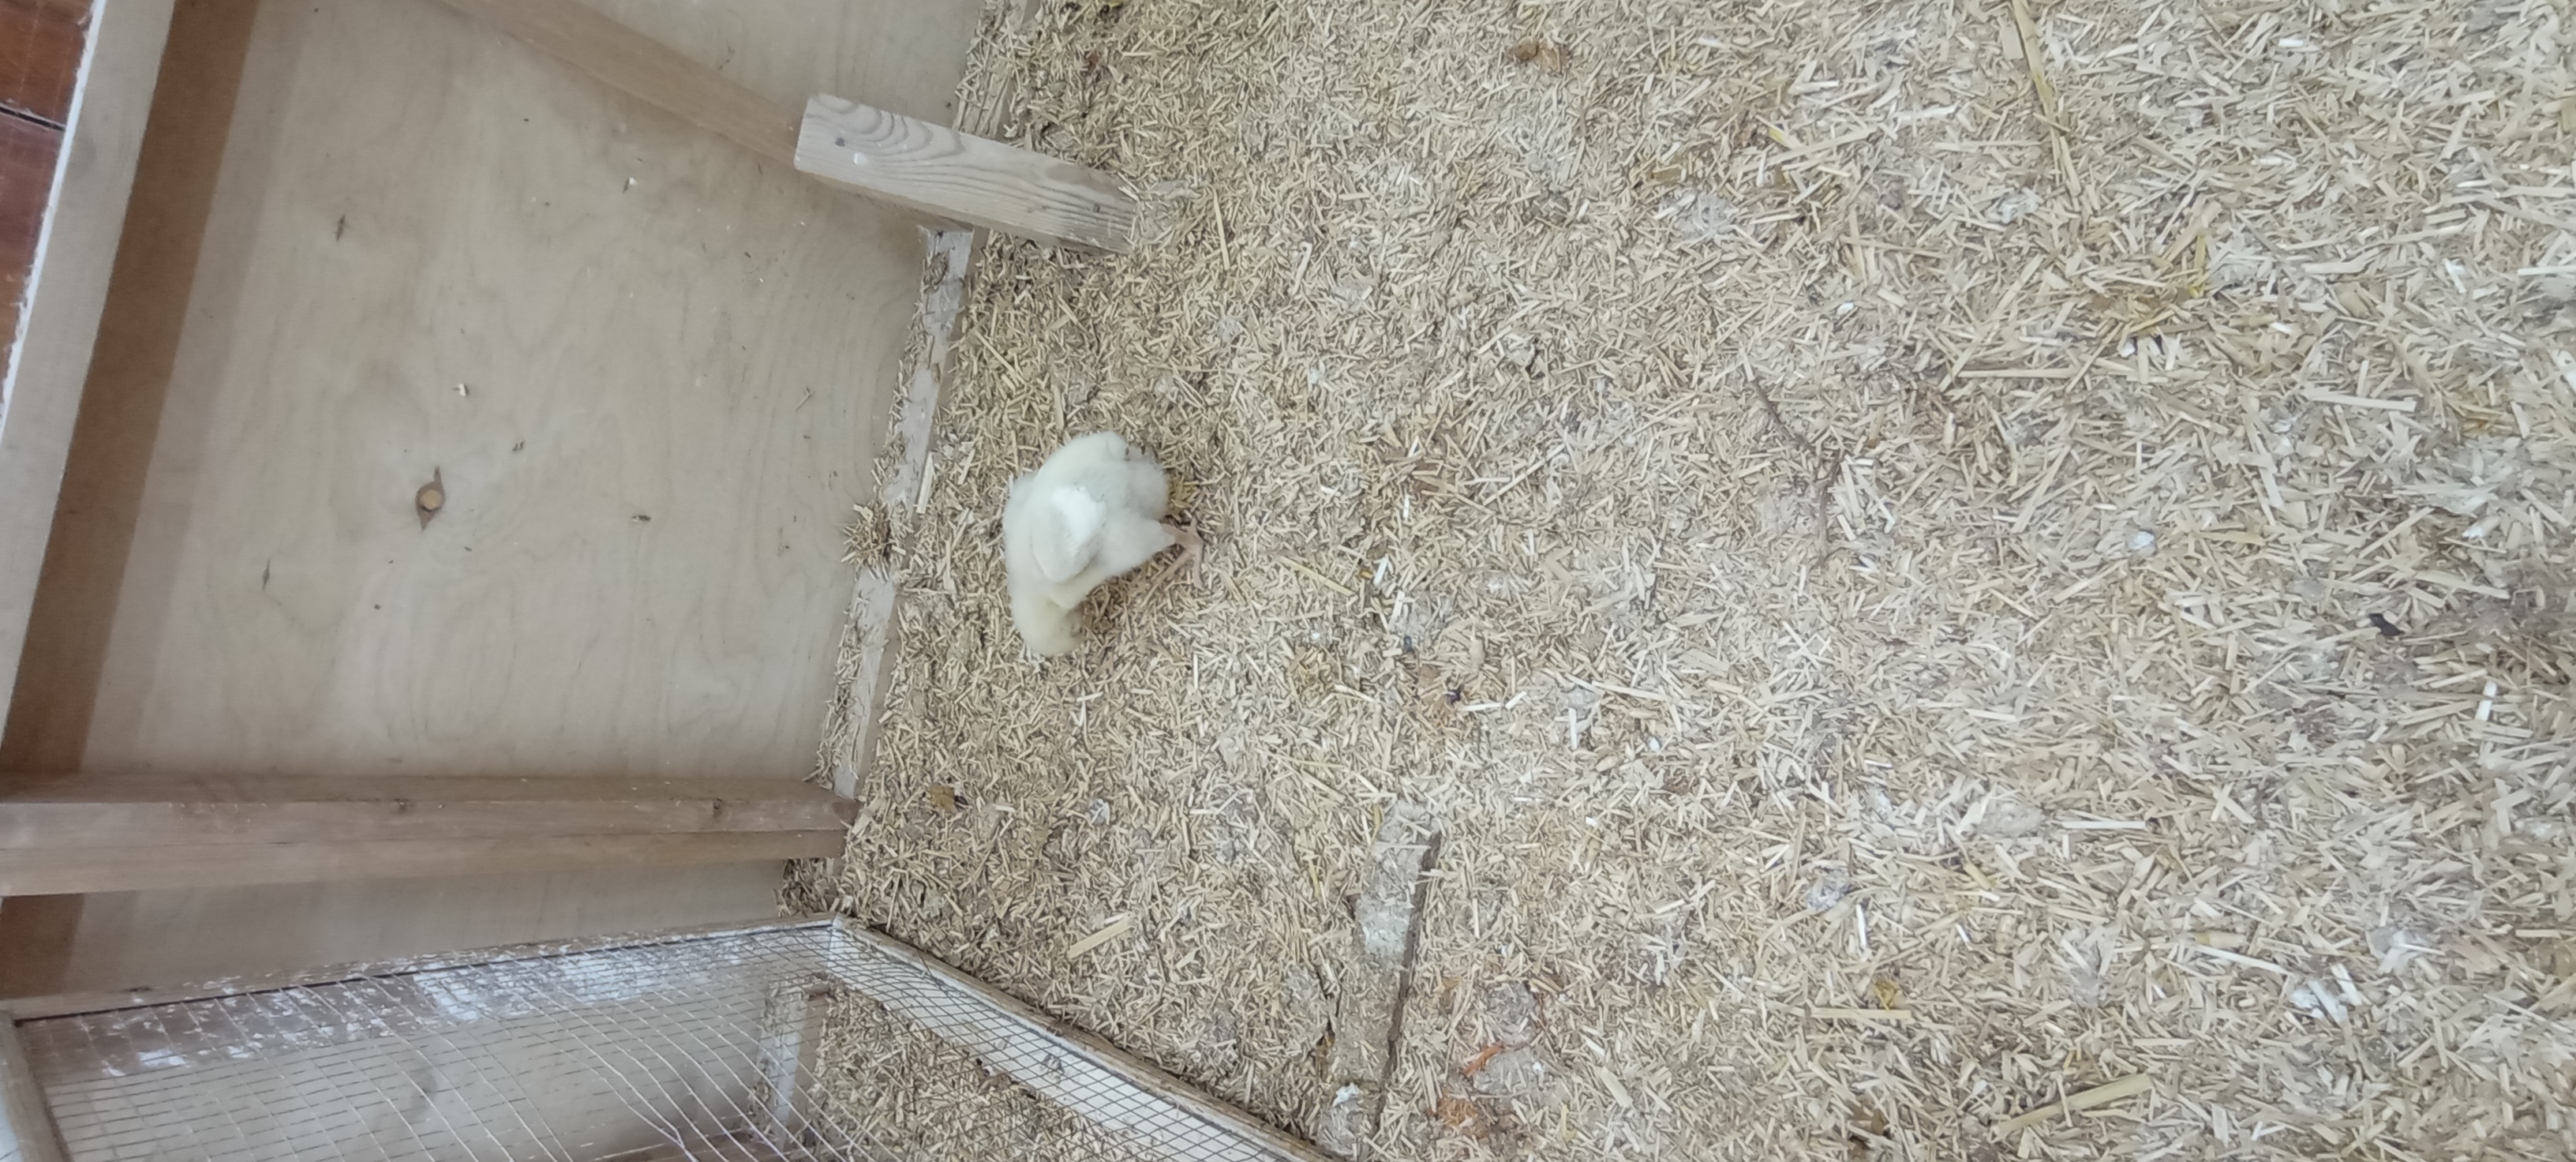
Weight: 225 g